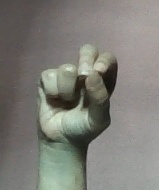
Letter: gaaf